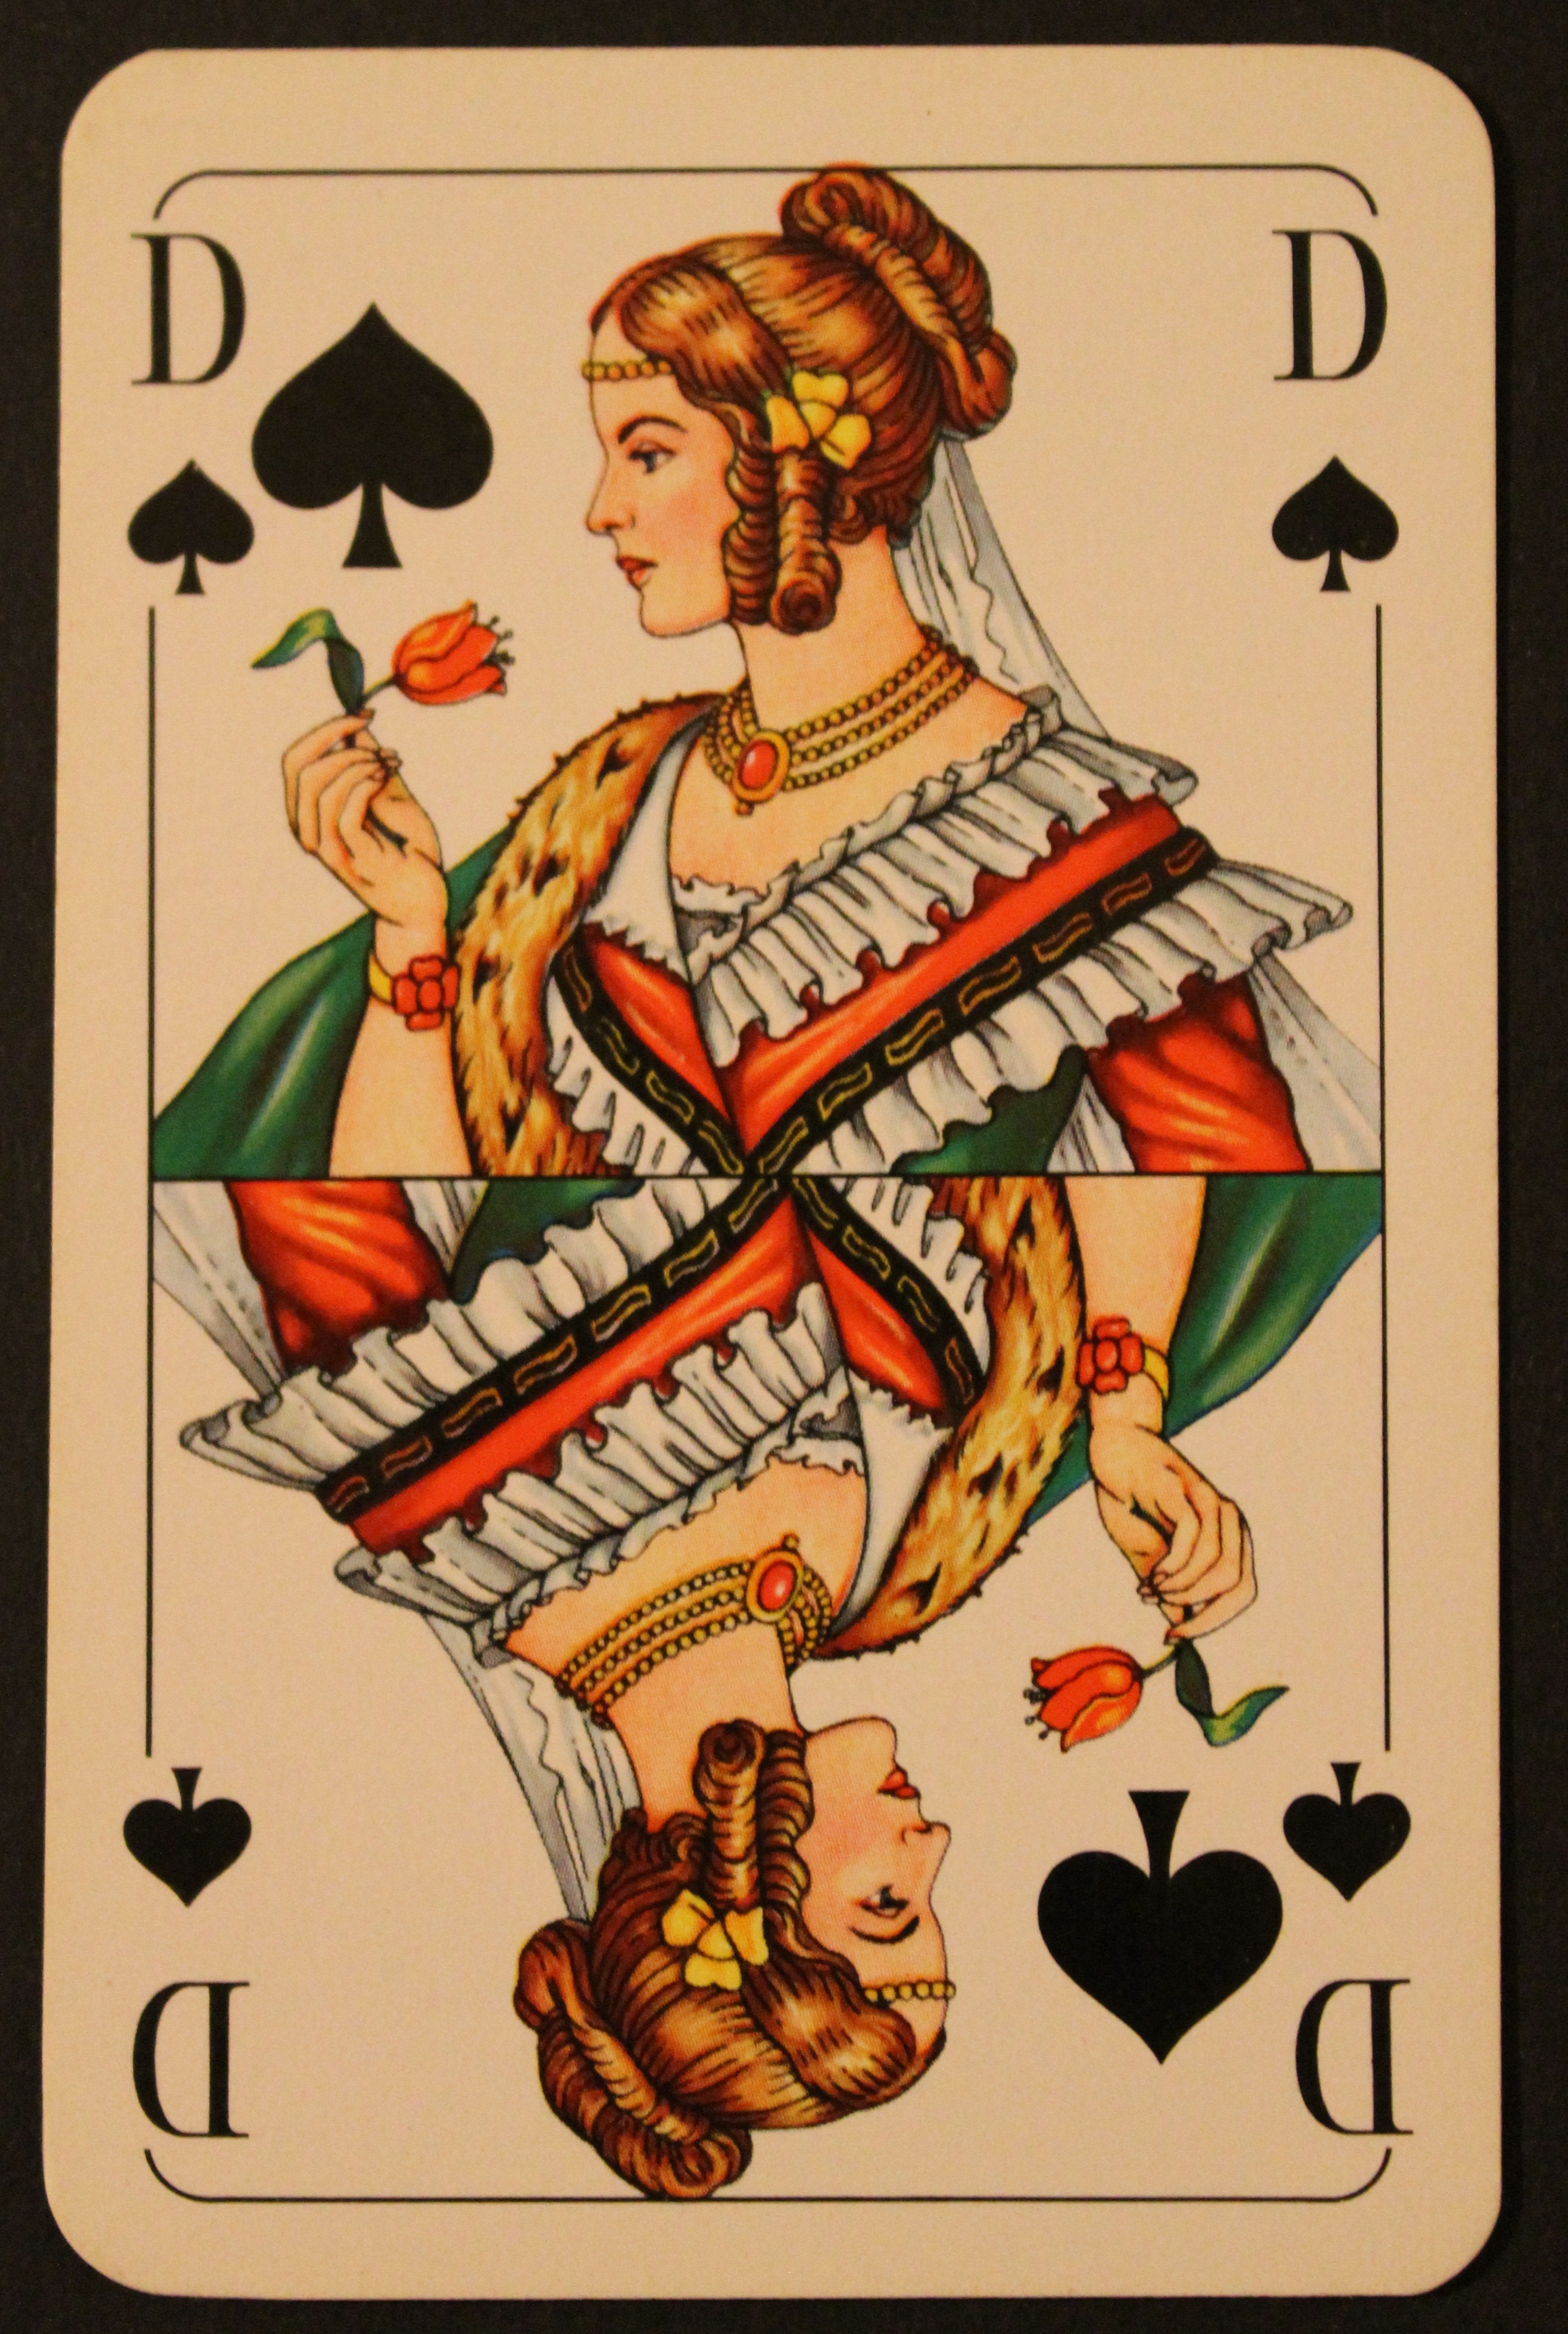
black and white, play, lady, map, illustration, skat, comics, cartoon, card game, pik, playing card